Air Rhodesia Flight 825

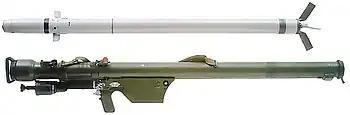
A Strela-2 launcher and one of its missiles.

Rhodesian air traffic was not seriously threatened until about 1977, in the latter stages of the war; before this time, neither revolutionary force had the weapons to launch a viable attack against an aerial target. The weapon that made such attacks feasible for ZIPRA was the Strela-2 shoulder-launched surface-to-air missile launcher, supplied by the Soviet Union from the mid-1970s as part of the Warsaw Pact's materiel support. By September 1978, there had been 20 reported attempts to shoot down Rhodesian military aircraft using these weapons, none of which had been successful. Some Rhodesian Air Force Dakotas had been hit, but all had survived and landed safely. No civilian aircraft had yet been targeted during the Bush War.